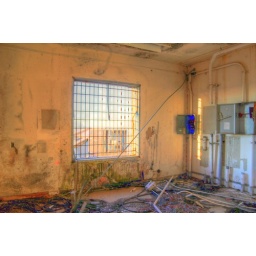
I wanted to get the blue in the electric switch box without the grunge.